Gingee Fort

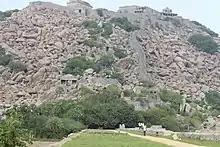
Throne in Gingee Fort Hill

The main source for the first two hundred years of the history of the place is the "Complete History of the Carnatic Kings" among the Mackenzie manuscripts(an archive built by Colin Mackenzie, a high ranking official of the British East India Company in Madras). According to historian Narayan, a small village called Melacerri, located away from Gingee is called "Old Gingee" has traces of fortifications from about 1200 AD. The earliest mention of the hill fort of Gingee is found in an Inscription of Vikrama Chola (1120–63) dated in his 10th Year and a Kadava feudatory calls himself the Lord of Senjiyar of the strong embattled fort. Gingee came into the hands of various ruling dynasties of South India, starting from the Cholas.